Tanks of Czechoslovakia

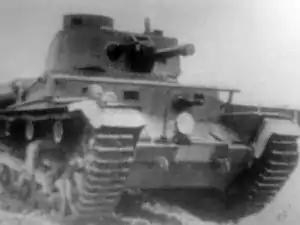
ST vz 39 tank prototype

In December 1937, the Škoda workshops prepared a prototype of a medium tank based on the LT vz. 35 project. Two prototypes were started and designated S-IIc, but their construction was never finished. The tank weighed , was armed with a 47 mm Škoda A9 vz. 38 gun, two 7.92 mm machine guns and its maximum armour was extended to 30 mm. Finally, the S-II-c was to have a better 13.8 liters engine giving 250 hp; this increased the maximum speed to roughly 50 km/h. After Germany annexed Czechoslovakia, the prototypes were finished, and Hungarian engineers developed the 40M Turán I from it. The Turán I had better armour than the S-II-c, also, the Czech 47 mm gun was replaced by a Hungarian 40 mm gun with higher armour penetration, the hull and turret were redesigned, and the 7.92 mm machine guns were changed to Hungarian 8 mm Gebauer machine guns, among other changes differentiating the two tanks. The Hungarian Turán I would see service fighting against the USSR during World War II.